Architecture of Tamil Nadu

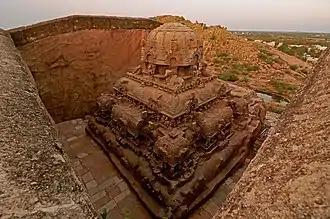
Vettuvan Koil in Kalugumalai, Pandyan architecture, 8th century CE

The carvings in the Vettuvan Koil show the top portion of the temple, with an unfinished bottom. The sculptures and the carvings are indicative of Pandyan art during the period. The granite rock looks like a blooming lotus, with hills surrounding it on three sides. The vimana (ceiling over the sanctum) has niches of Parsavadevatas, the attendant deities of Shiva, like ganas, Dakshinamurthy depicted playing a mridanga, Siva with his consort Uma, dancers, various niches of Nandi (the sacred bull of Shiva) and animals like monkeys and lions. Historian Sivaramamurti believes that this is the only place where